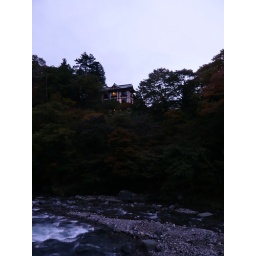
The river below the Shinkyou bridge is a really nice view.Check out that cool hotel.